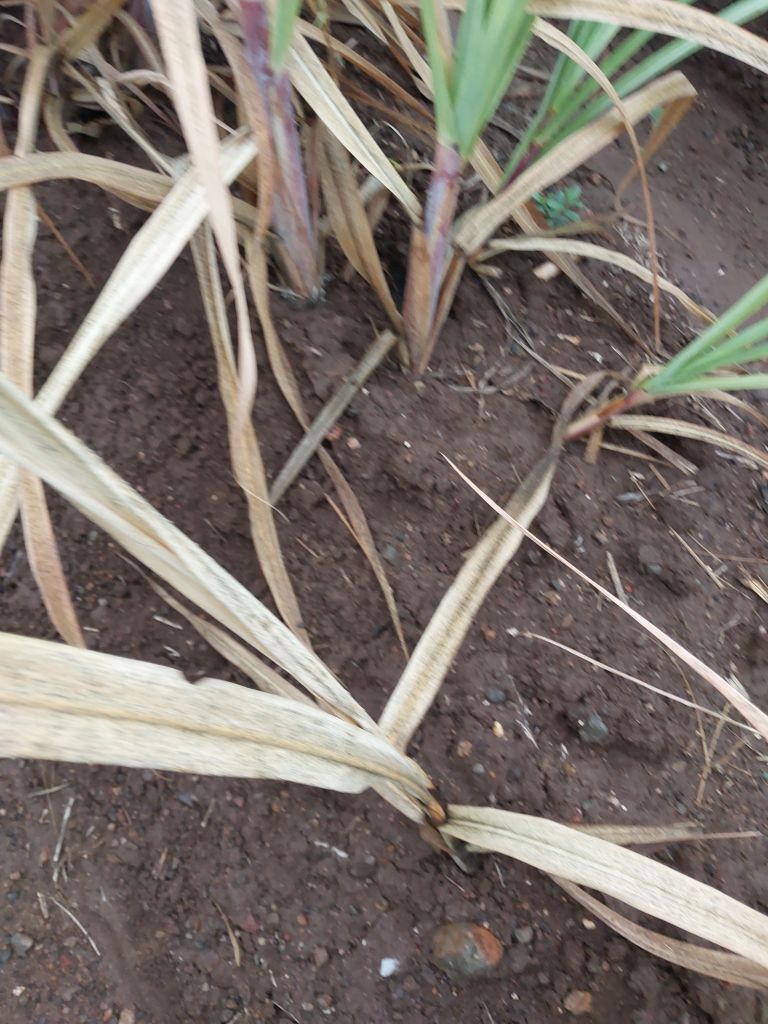
Label: Sett Rot